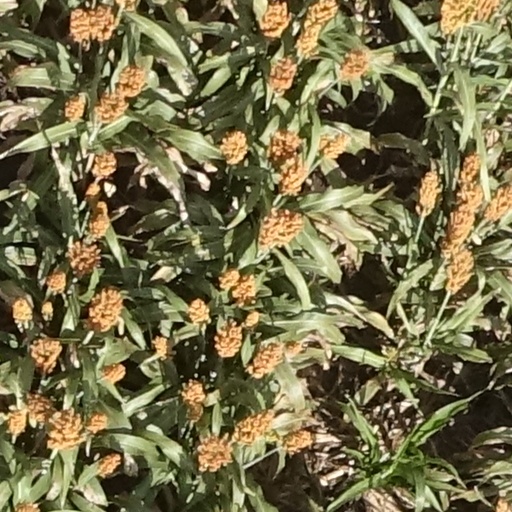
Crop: sorghum